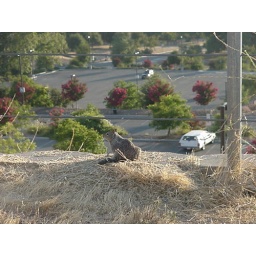
Squirrel with colorful trees in parking lot background